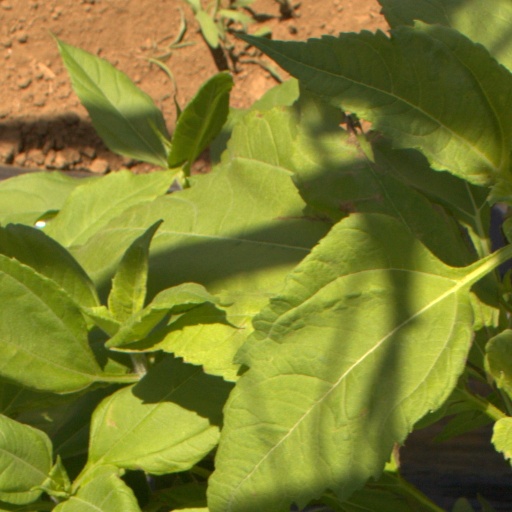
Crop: Jerusalem artichoke